Iris Martinez

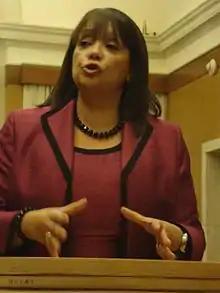
Martinez in 2011

Iris Y. Martinez (born February 25, 1956) is a former American politician and administrator. In 2020, she was elected clerk of the Circuit Court of Cook County. She previously served as a member of the Illinois Senate, representing the 20th district from 2003 until becoming clerk. A member of the Democratic Party, she rose to Assistant Majority Leader in the State Senate. As court clerk and as a state senator, she is the first Latina to have held either of those offices.